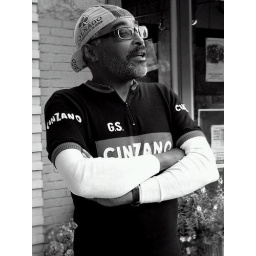
Me in bike clothes